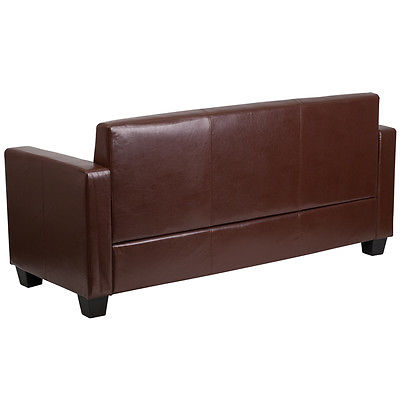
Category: sofa